A Young Lady in 1866

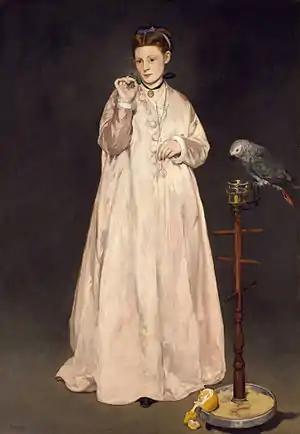
"A Young Lady in 1866" (1866) by Édouard Manet

A Young Lady in 1866 or Lady with a Parrot is an 1866 painting by Édouard Manet, showing his favourite model, Victorine Meurent, wearing a long pink peignoir, holding a small bouquet of violets, and accompanied by an African grey parrot. It is an oil painting on canvas measuring 185.1 x 128.6 cm, and is now in the Metropolitan Museum of Art in New York. It and "Boy Carrying a Sword" (also in the Met) were the first of Manet's works to enter a gallery collection.